Franz Seraph von Kohlbrenner

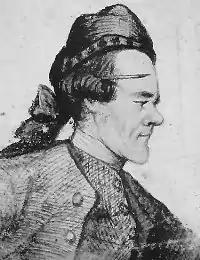
Contemporary drawing

Johann Franz Seraph von Kohlbrenner (17 October 1728 – 6 June 1783) was a German polymath, promoting the Enlightenment in Bavaria. While working as a civil servant for the Bavarian court, he published a hymnal which contained a complete German High Mass and songs such as "Das Grab ist leer, der Held erwacht" (The grave is empty, the hero awoken) for which he is known. These hymns and especially his German mass, used in settings by Michael Haydn, remain popular to this day.